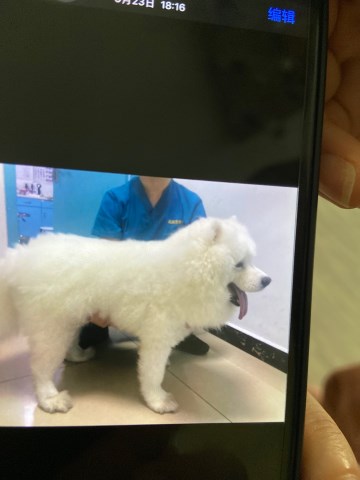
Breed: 2192-n000088-Samoyed